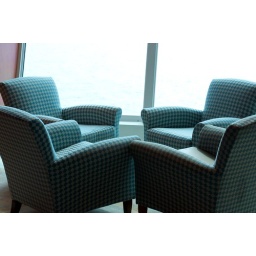
chairs in the bar at the edge of the earth